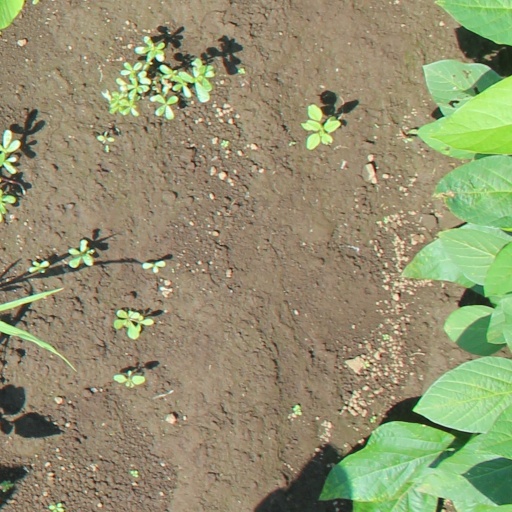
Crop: soybean